Natanael Berg

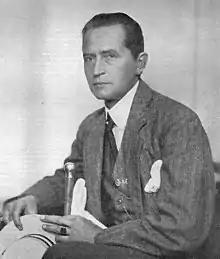

Berg was born and died in Stockholm. He trained in veterinary medicine and began learning music by teaching himself. He later studied at the Stockholm Conservatory. Until 1939, he served as a veterinarian in the Swedish Army and afterwards became a freelance composer.